Answer in natural language. How many BaseballBats are visible in the scene? Choose between the following options: 3, 1, 0, 2 or 4
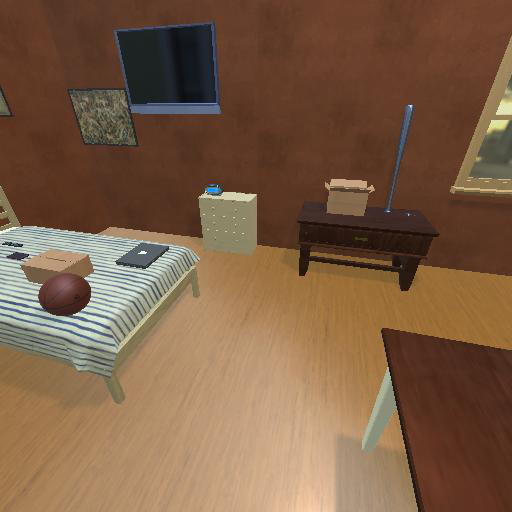
<answer>1</answer>